Albatros C.VII

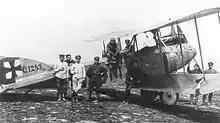
Personnel standing in front of a C.VII on the ground, circa 1917

The "Luftstreitkräfte" commenced operations with the C.VII during late 1916. It quickly proved to be a well-received aircraft and was often praised for its favourable handling qualities, being fairly comfortable and untiring to operate while also not exhibiting challenging characteristics during the landing phase as some of its competing two-seaters did. By the end of 1916, the C.VII had become a staple of both the aerial reconnaissance and artillery spotting roles; it was operated on all fronts of the war.